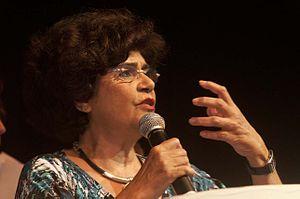
Marilena de Souza Chaui est une philosophe spécialiste de Baruch Spinoza, écrivaine brésilienne, professeure de la Faculté de Philosophie, Sciences et Lettres de l'Université de São Paulo.